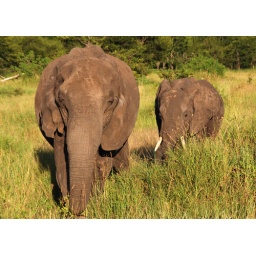
elephants in the grass